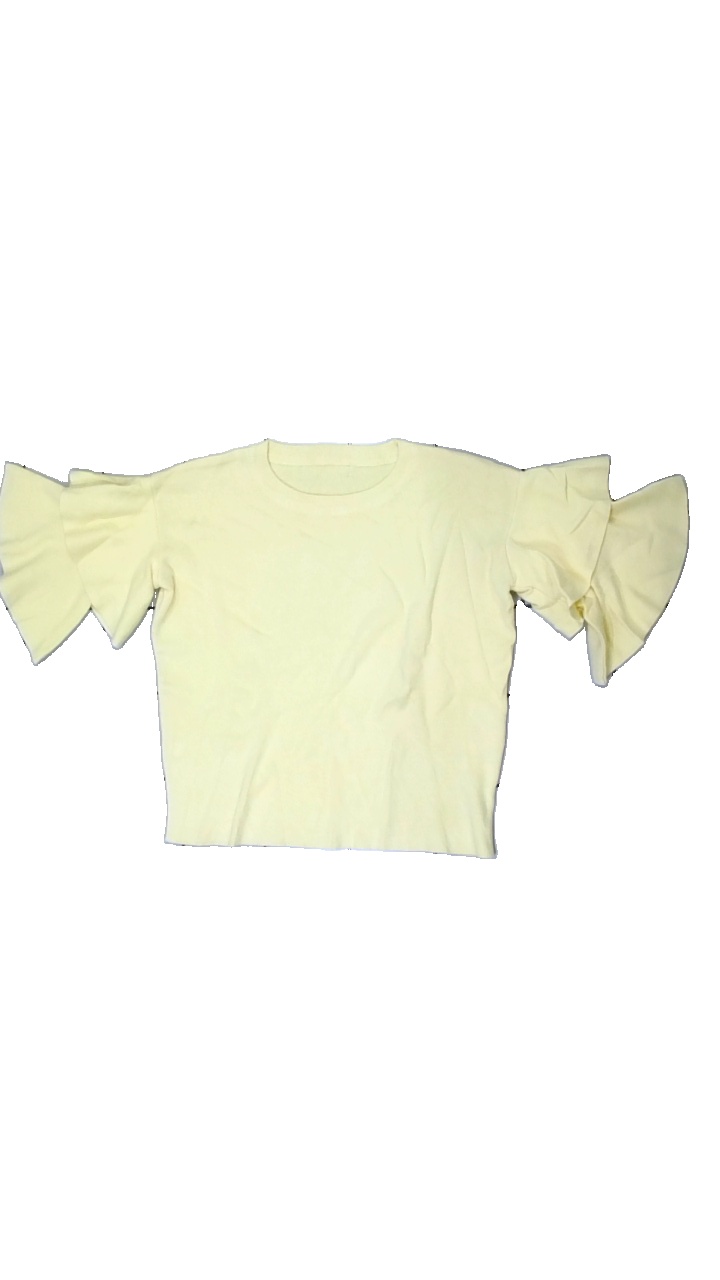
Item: Top (Ladies)
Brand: Missing
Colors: Yellow
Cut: Regular
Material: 83% Viscose 17% Nylon
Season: All
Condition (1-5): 5
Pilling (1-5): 5
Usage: Reuse
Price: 100-150